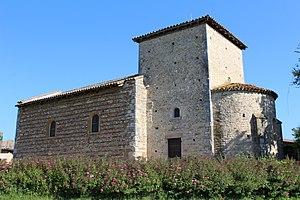
Chapelle Saint-Roch de Valeins.
Valeins est une commune française située dans le département de l'Ain, en région Auvergne-Rhône-Alpes.